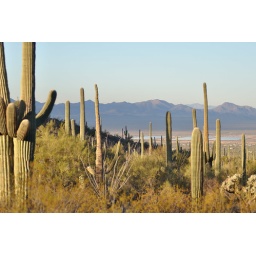
water table enhancement ponds in background